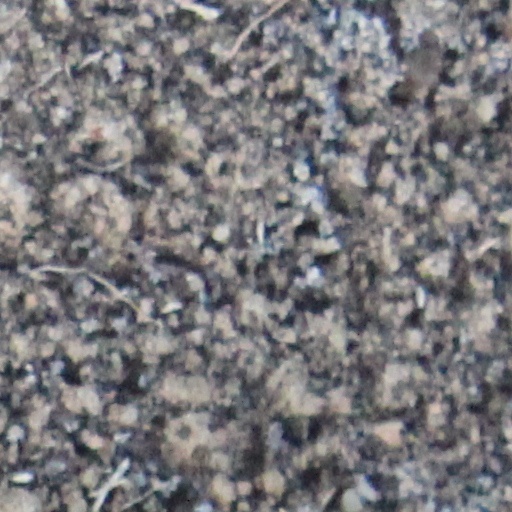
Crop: wheat